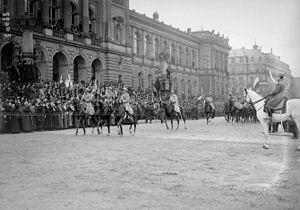
Titre
Jules Adolphe Georges Weiss, né le 26 mai 1859 à Bischwiller et mort le 23 janvier 1931 à Strasbourg, est un médecin, ingénieur et physicien français. En 1919, il est l'organisateur et le premier doyen de la nouvelle faculté de médecine de Strasbourg suivant le retour de l'Alsace-Moselle à la France, après la Grande Guerre.